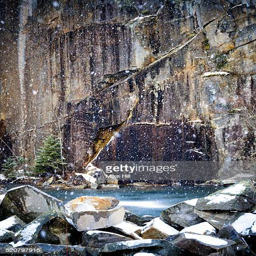
ice and snow covered pond in an old quarry